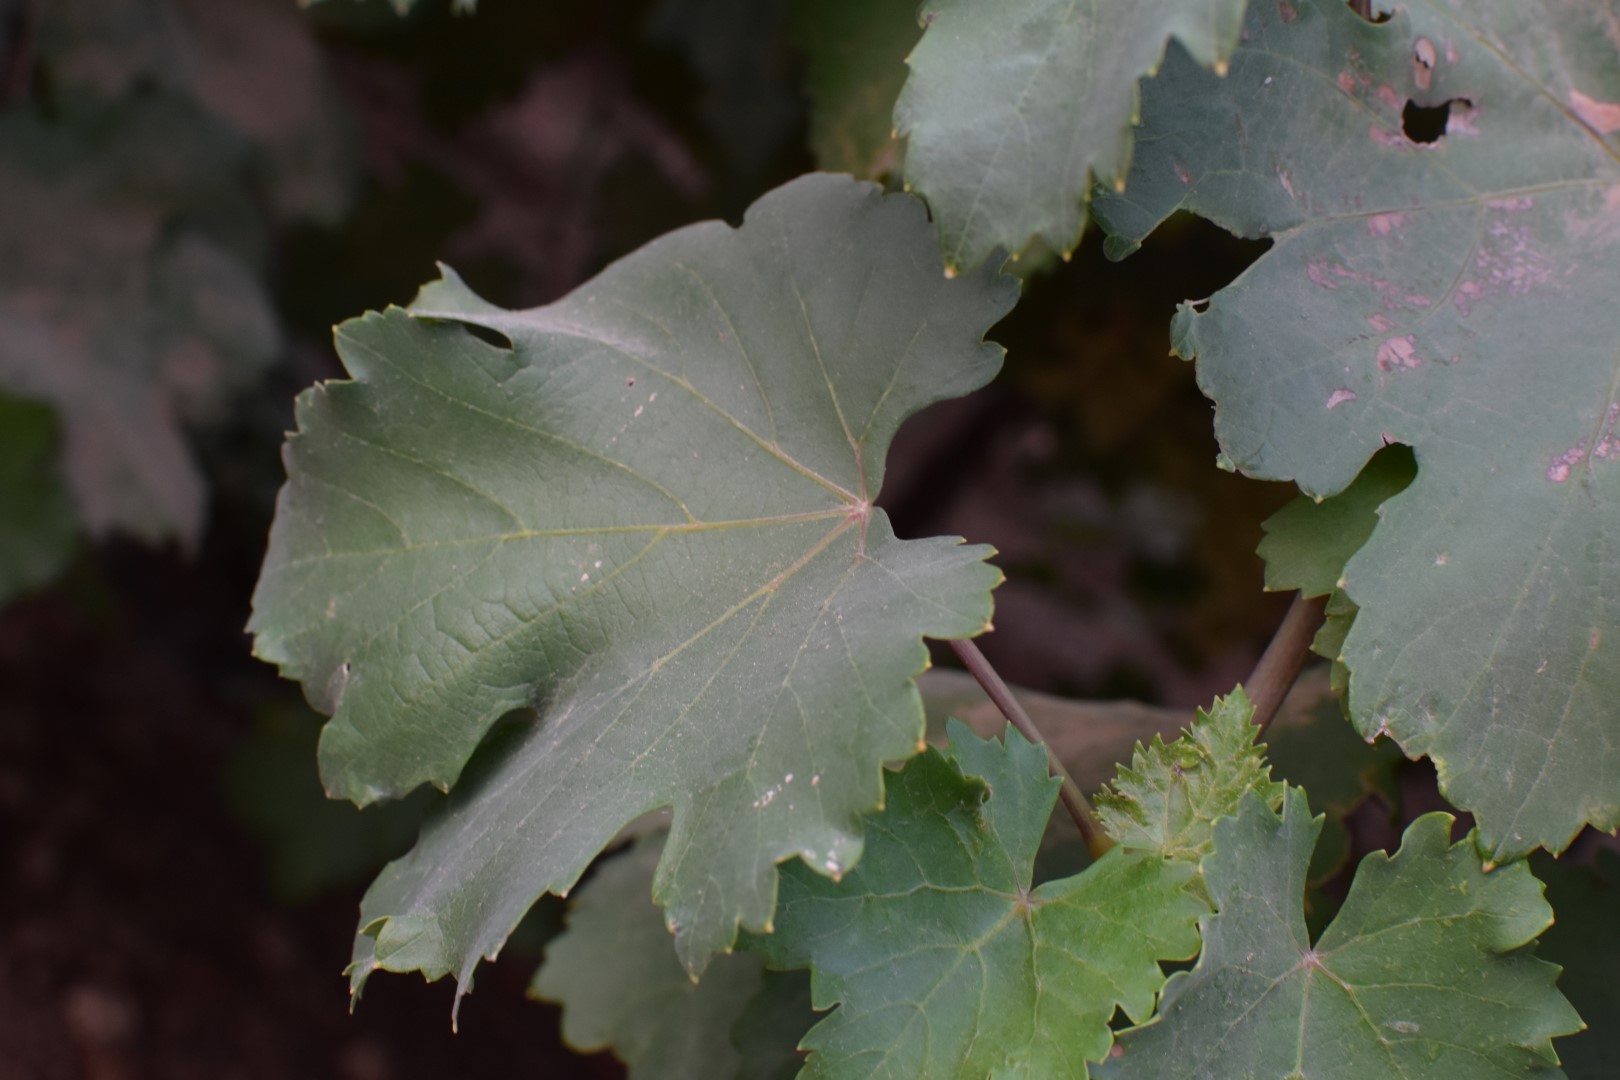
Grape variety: Kamali